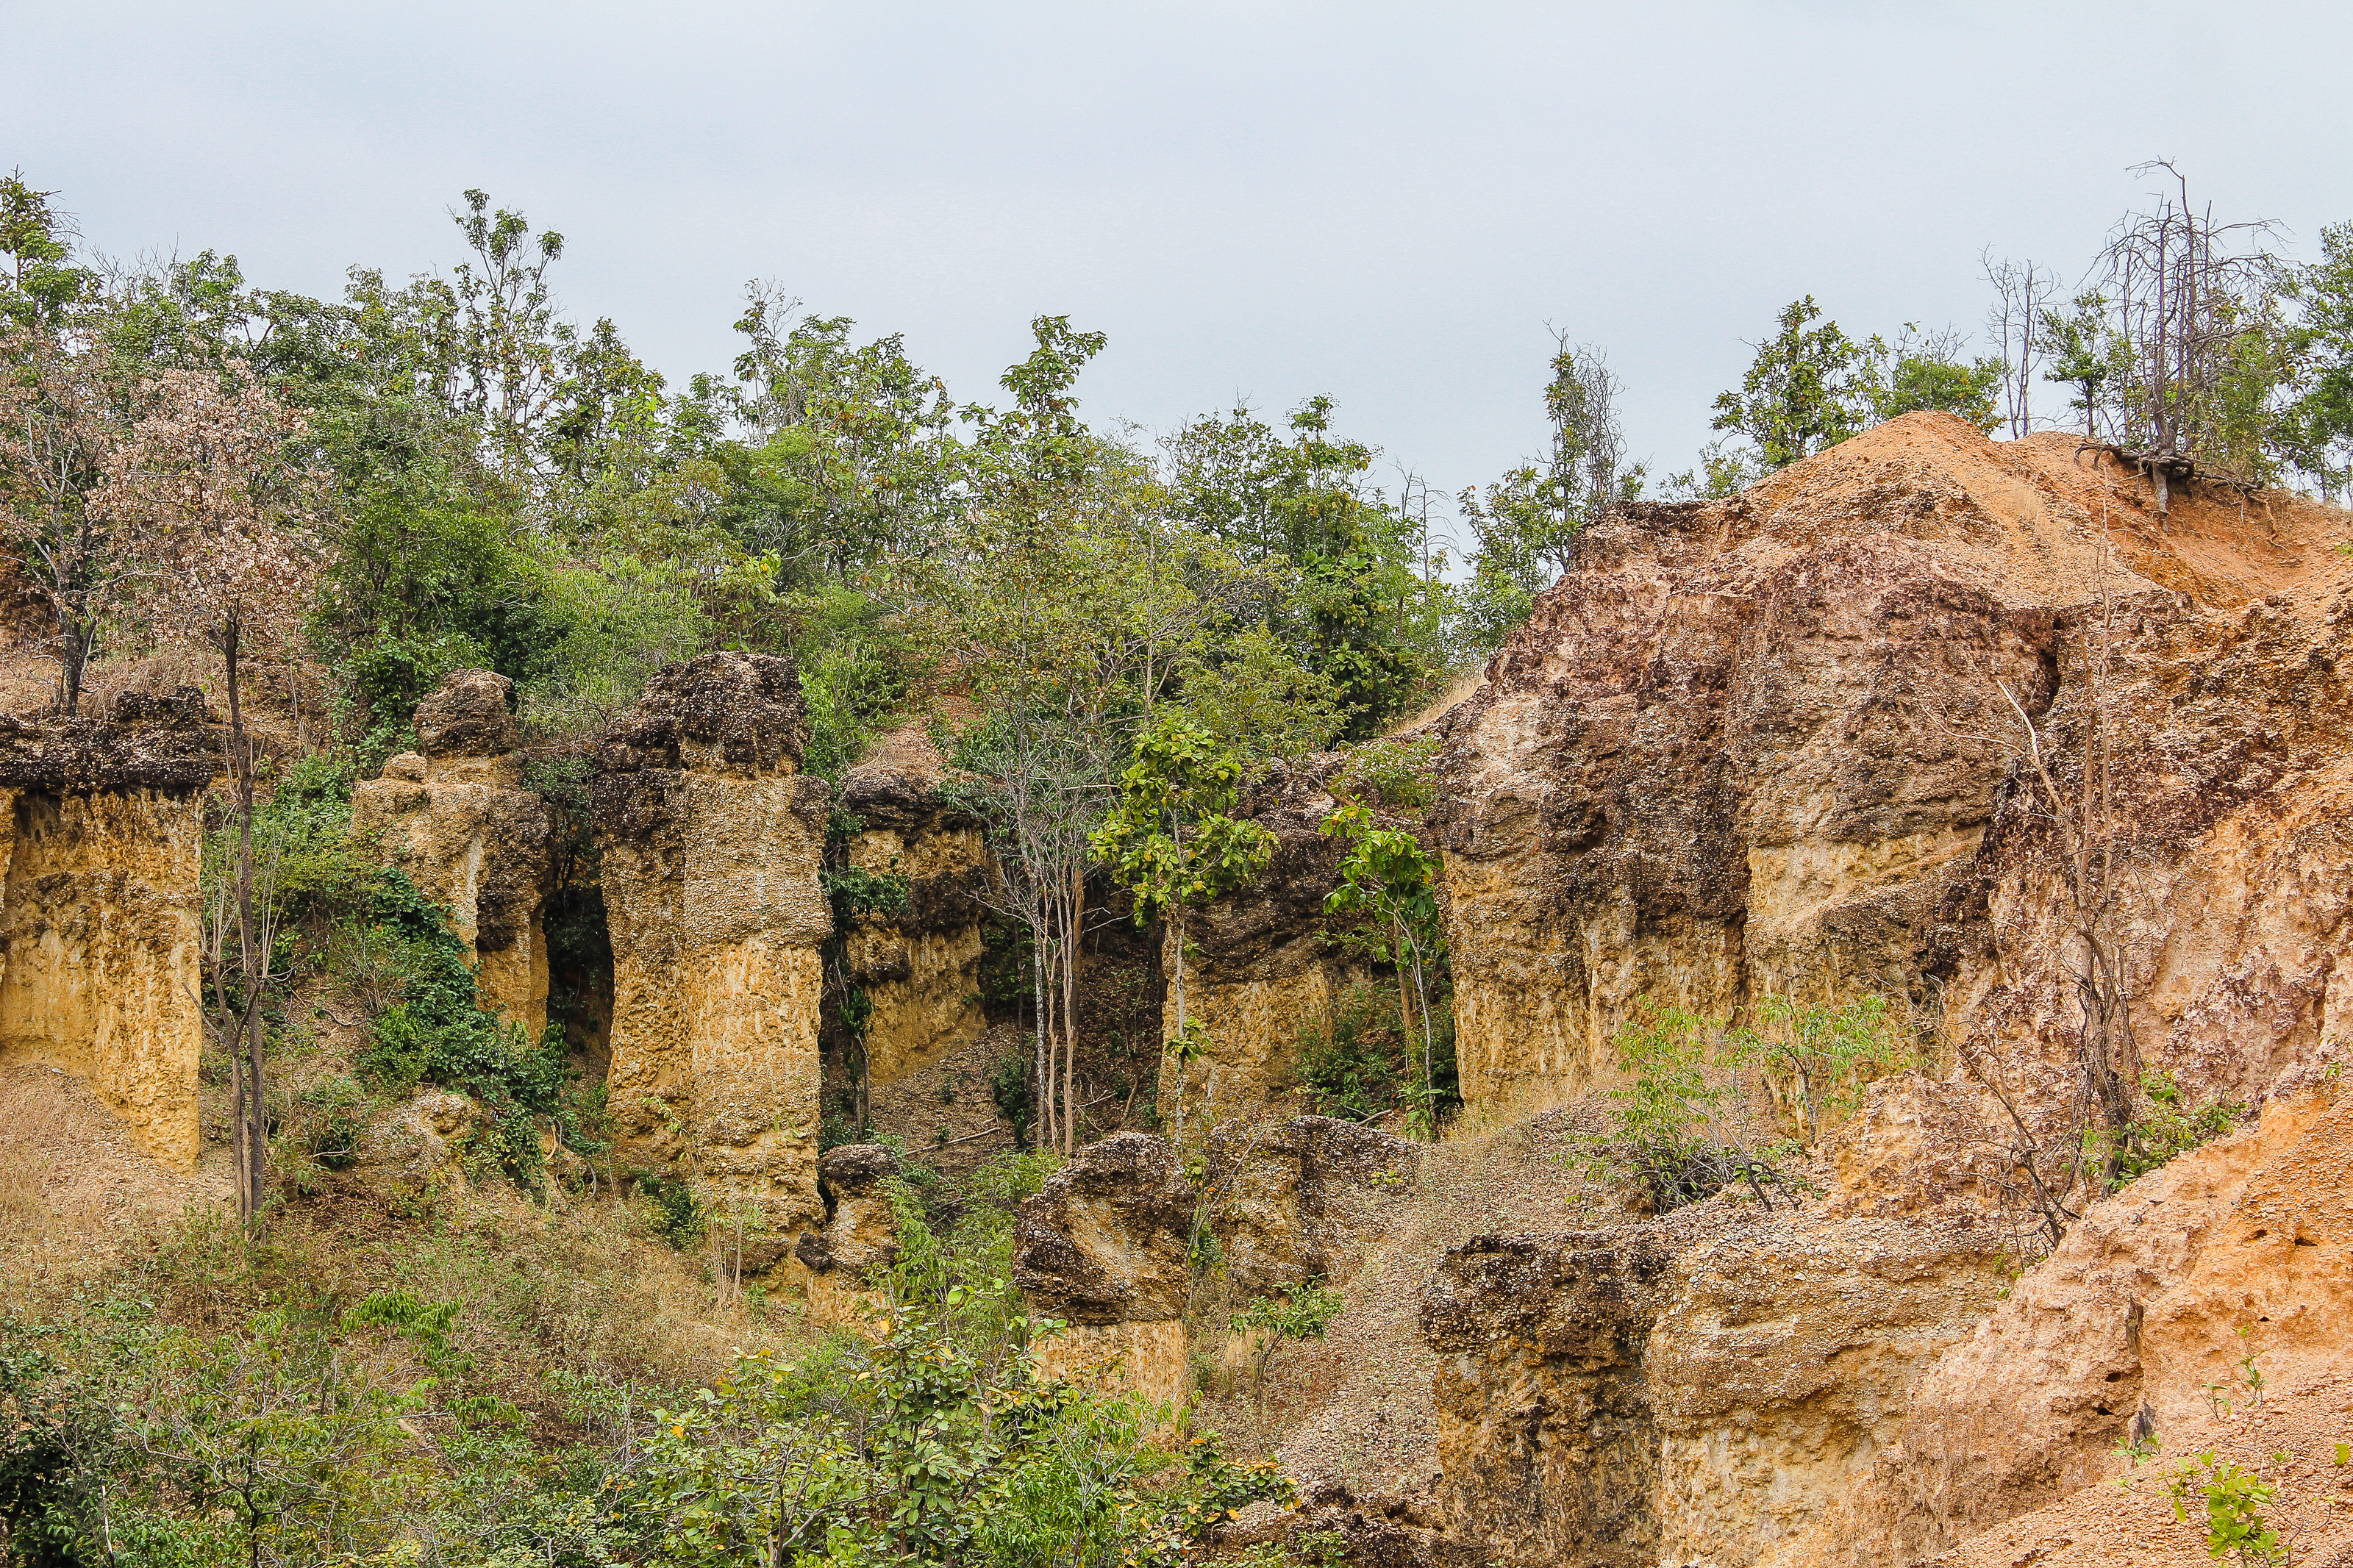
adventure, amazing, attraction, background, beautiful, chiangmai, cliff, ecological, environment, eroded, erosion, famous, foliage, forest, geology, gorge, grand canyon, grass, green, high, journey, jungle, landmark, landscape, mountain, natural, nature, outdoor, park, pha chor, recreation, rock, scenery, sightseeing, southeast, stone, sunlight, sunshine, thailand, tourism, tourist, trail, travel, tree, trekking, valley, viewpoint, wild, woods, vegetation, outcrop, nature reserve, shrubland, bedrock, escarpment, formation, plant community, wildlife, soil, national park, plant, geological phenomenon, badlands, hill, terrain, state park